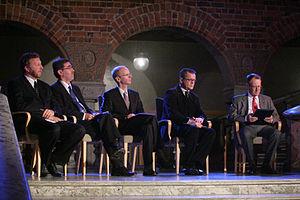
Le grand prix de littérature du Conseil nordique est un prix littéraire fondé en 1961 par le Conseil nordique. Attribué chaque année depuis 1962, il récompense une œuvre de fiction écrite dans l'une des langues nordiques.